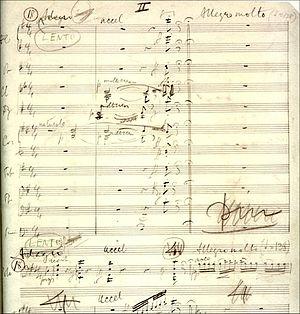
Le concerto pour violoncelle en mi mineur op. 85 est une œuvre d'Edward Elgar.
Sir Edward Elgar, 1ᵉʳ baronnet Elgar de Broadheath, est un compositeur et chef d'orchestre britannique dont les œuvres les plus connues sont entrées dans le répertoire classique international : les Variations Enigma, les marches Pomp and Circumstance, son concerto pour violon, son concerto pour violoncelle et deux symphonies. Il a également composé des œuvres chorales, dont l'oratorio The Dream of Gerontius, des chants et de la musique de chambre. Il est nommé Master of the King's Music en 1924.